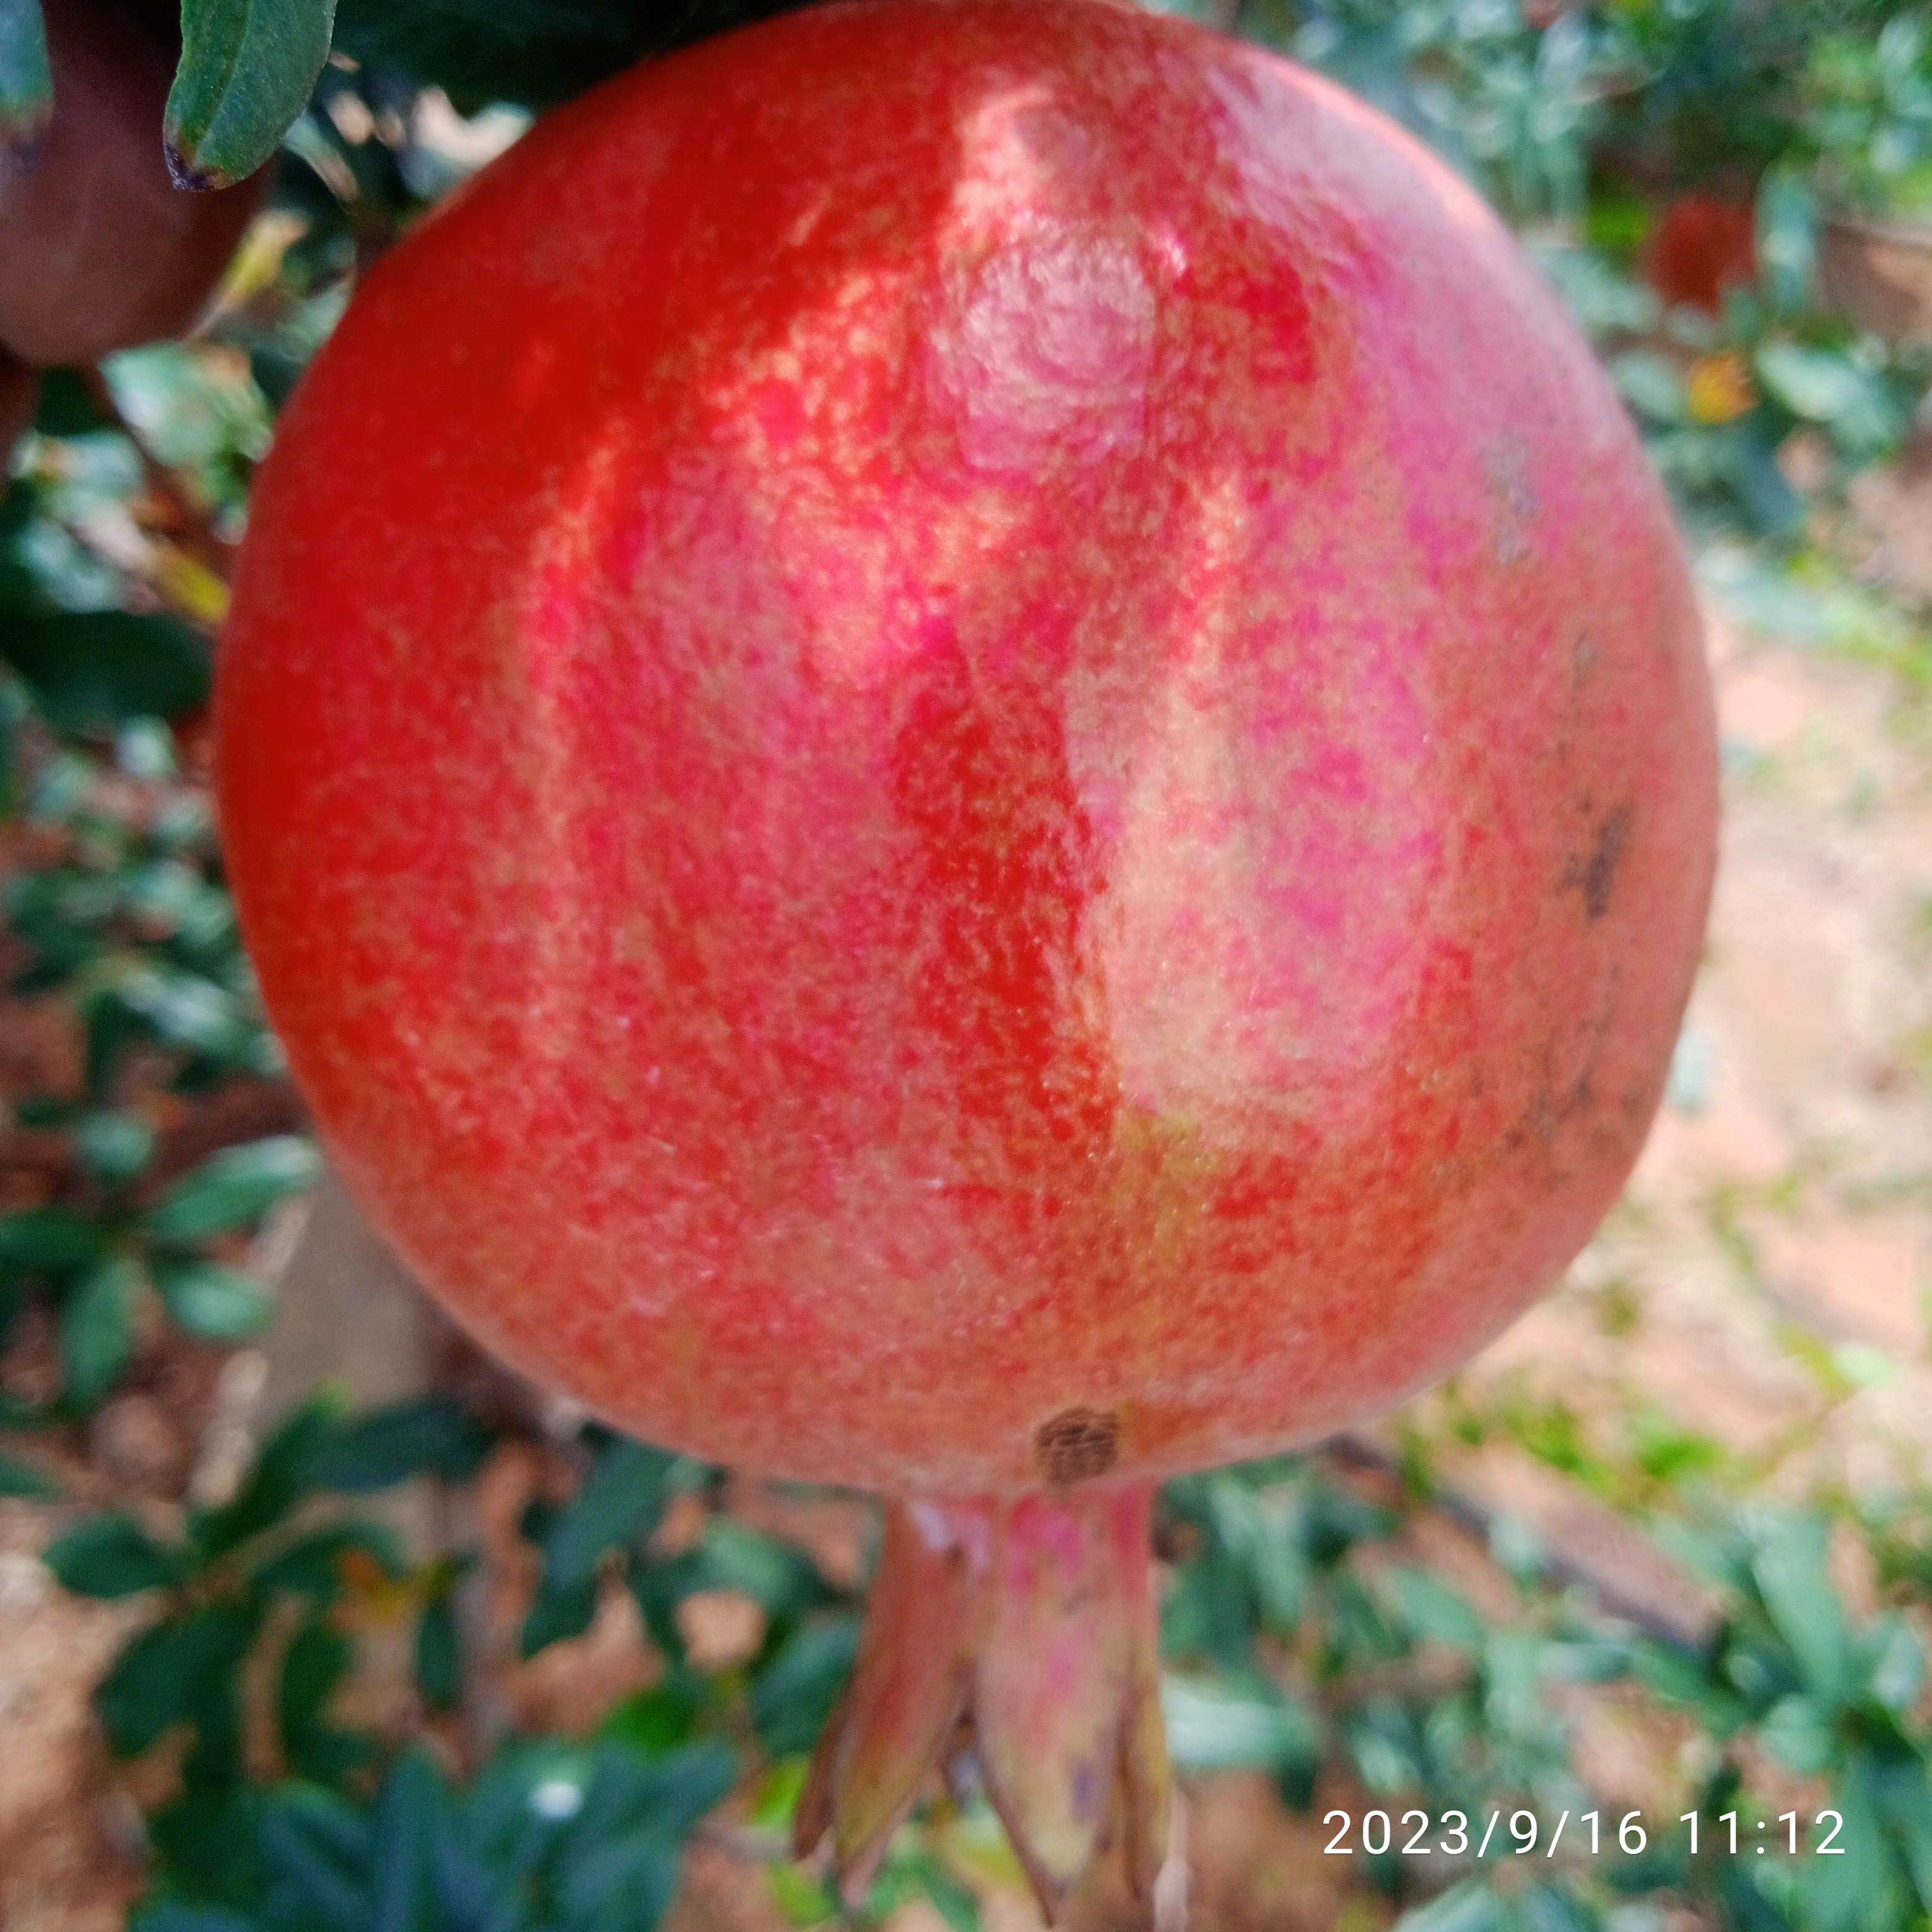
Label: Healthy